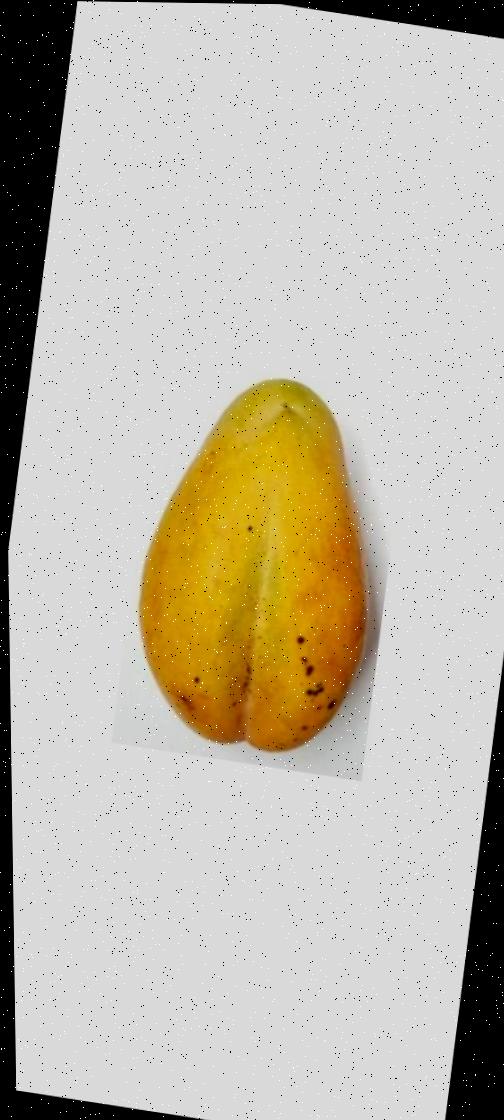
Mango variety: Bari-11